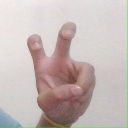
अक्षर: ई